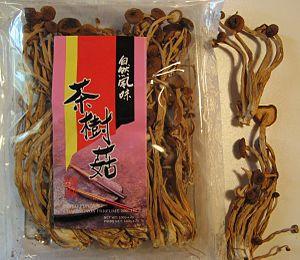
La Pholiote du peuplier, Cyclocybe aegerita, anciennement Agrocybe cylindracea, est un champignon comestible du genre Cyclocybe, de la famille des Strophariaceae. À la suite d'études moléculaires, Vizzini a transféré en 2014 la Pholiote du peuplier du genre Agrocybe dans le genre Cyclocybe. La pholiote des peupliers a un chapeau charnu, d'abord bombé puis plat, lisse, soyeux et de couleur très claire, bien qu'étant parfois brun fauve quand le champignon est très jeune. Le pied est ferme, fibreux et plein. Il porte anneau membraneux blanc, persistant. Les lamelles sont serrées, de couleur brun-bistre, et laissent une sporée brun sale faite de spores elliptiques d'environ une dizaine de micromètres dans leur plus grande dimension.